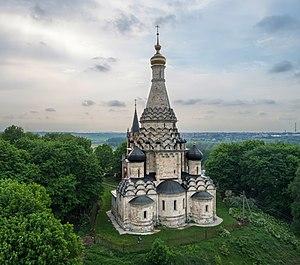
L'église de la Transfiguration à Ostrov est une église orthodoxe dépendant du Patriarcat de Moscou et de toute la Russie.